FHM's 100 Sexiest Women (UK)

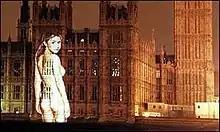
Colour photograph of a naked image of Gail Porter projected onto the Palace of Westminster in 1999

Over subsequent years, the list's popularity continued to grow. The 1998 poll was voted on by half a million readers, with its companion issue being sold sealed inside a plastic cover. Martin Daubney, a former features editor of "FHM", noted that it added a "sense of mystique and occasion" to the issue, which went on to sell 936,000 copies. The issue's cover girl was British TV presenter Cat Deeley, who had placed at number seven; the 100 Sexiest winner was "Playboy" model Jenny McCarthy. The following year, "FHM" publicists promoted the poll by projecting a 60 ft naked image of British TV presenter Gail Porter onto the front of the Palace of Westminster. A "FHM" spokesman remarked: "We want to up the voting frenzy for the poll ... It is a cheeky way of increasing interest." Porter was placed at number eight in the chart that year, while American actress Sarah Michelle Gellar was number one.